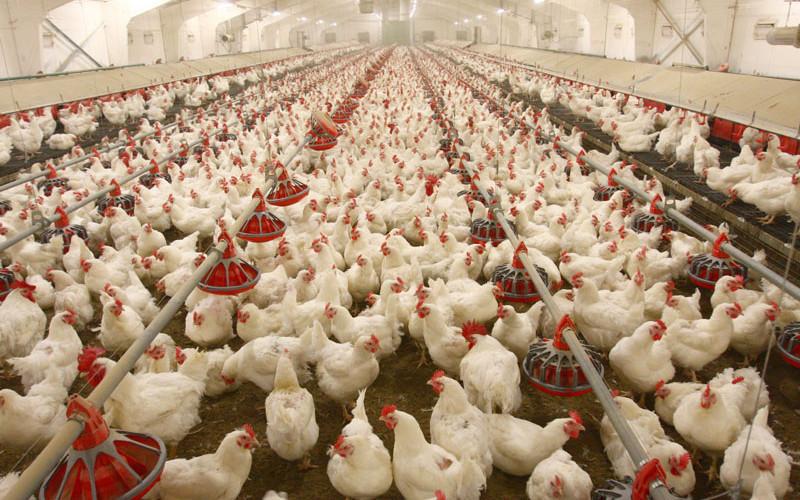
Ufugaji ambapo kuku wa kisasa wenye rangi nyeupe wamefugwa katika chumba maalum chenye mwanga na joto, kuna bakuli kwa ajili ya kuwekea chakula na maji. Shughuli hii huwasaidia wafugaji kujipatia mayai, nyama pamoja na fedha.